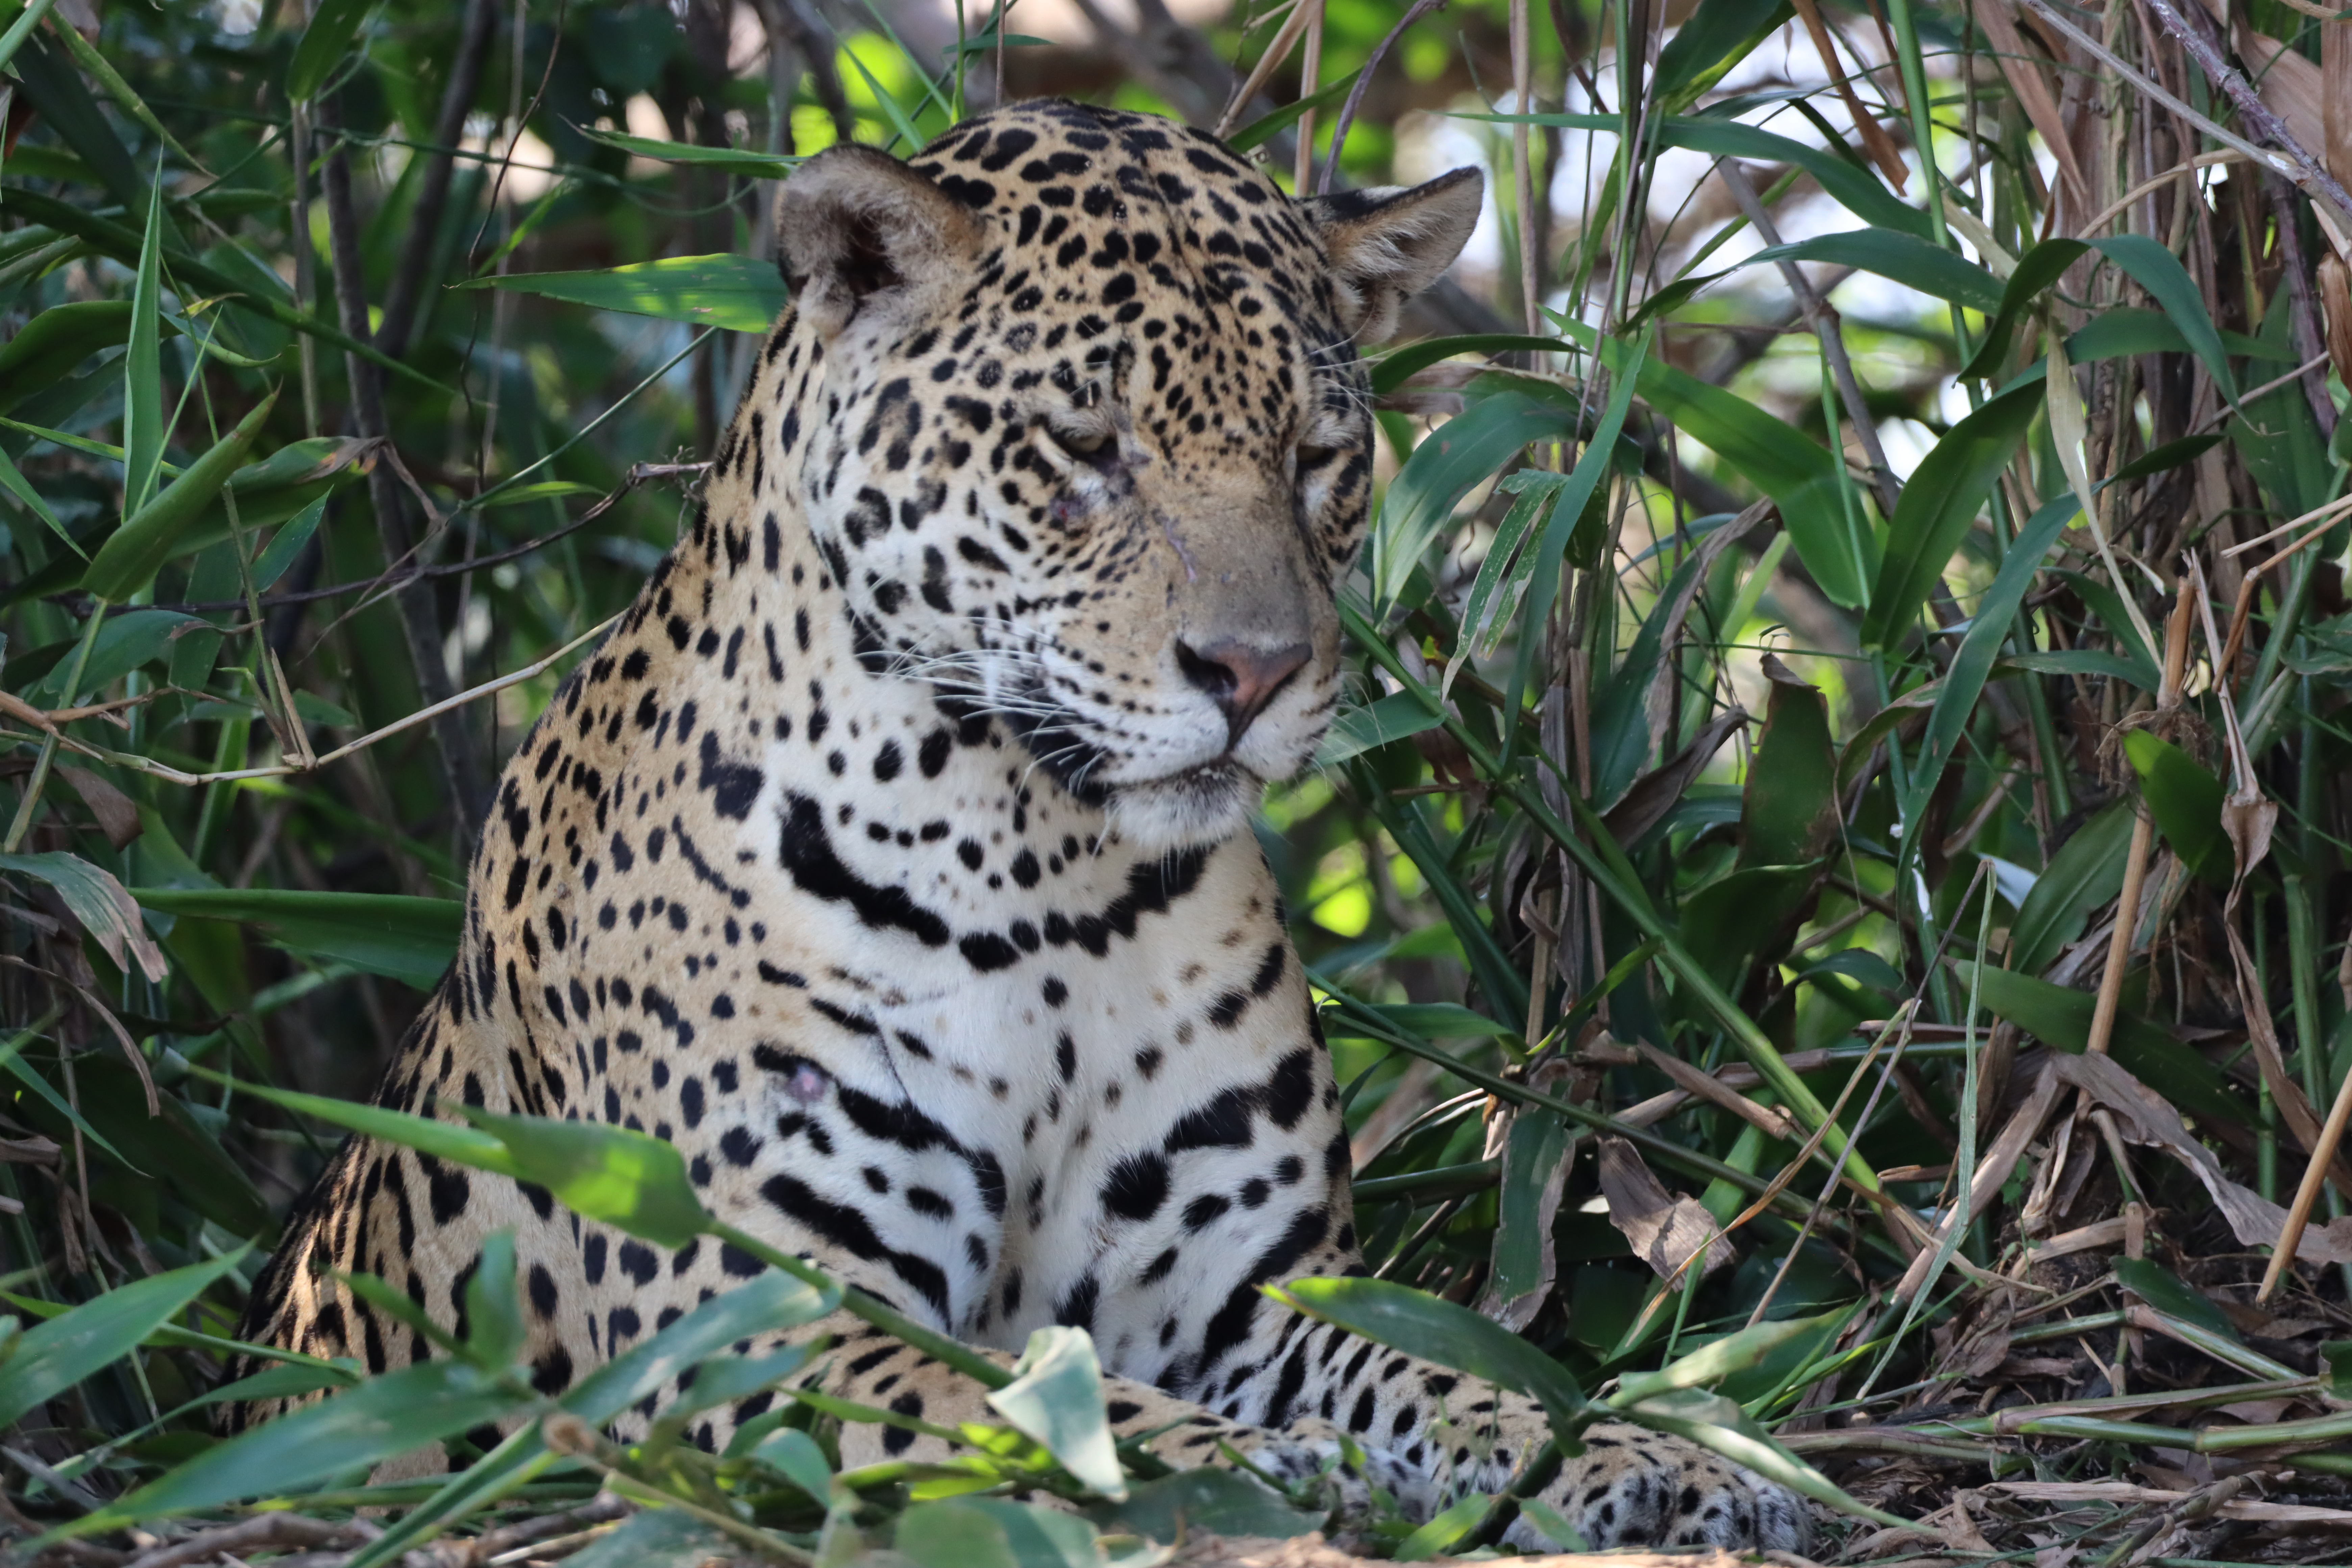
Jaguar: Kamaikua